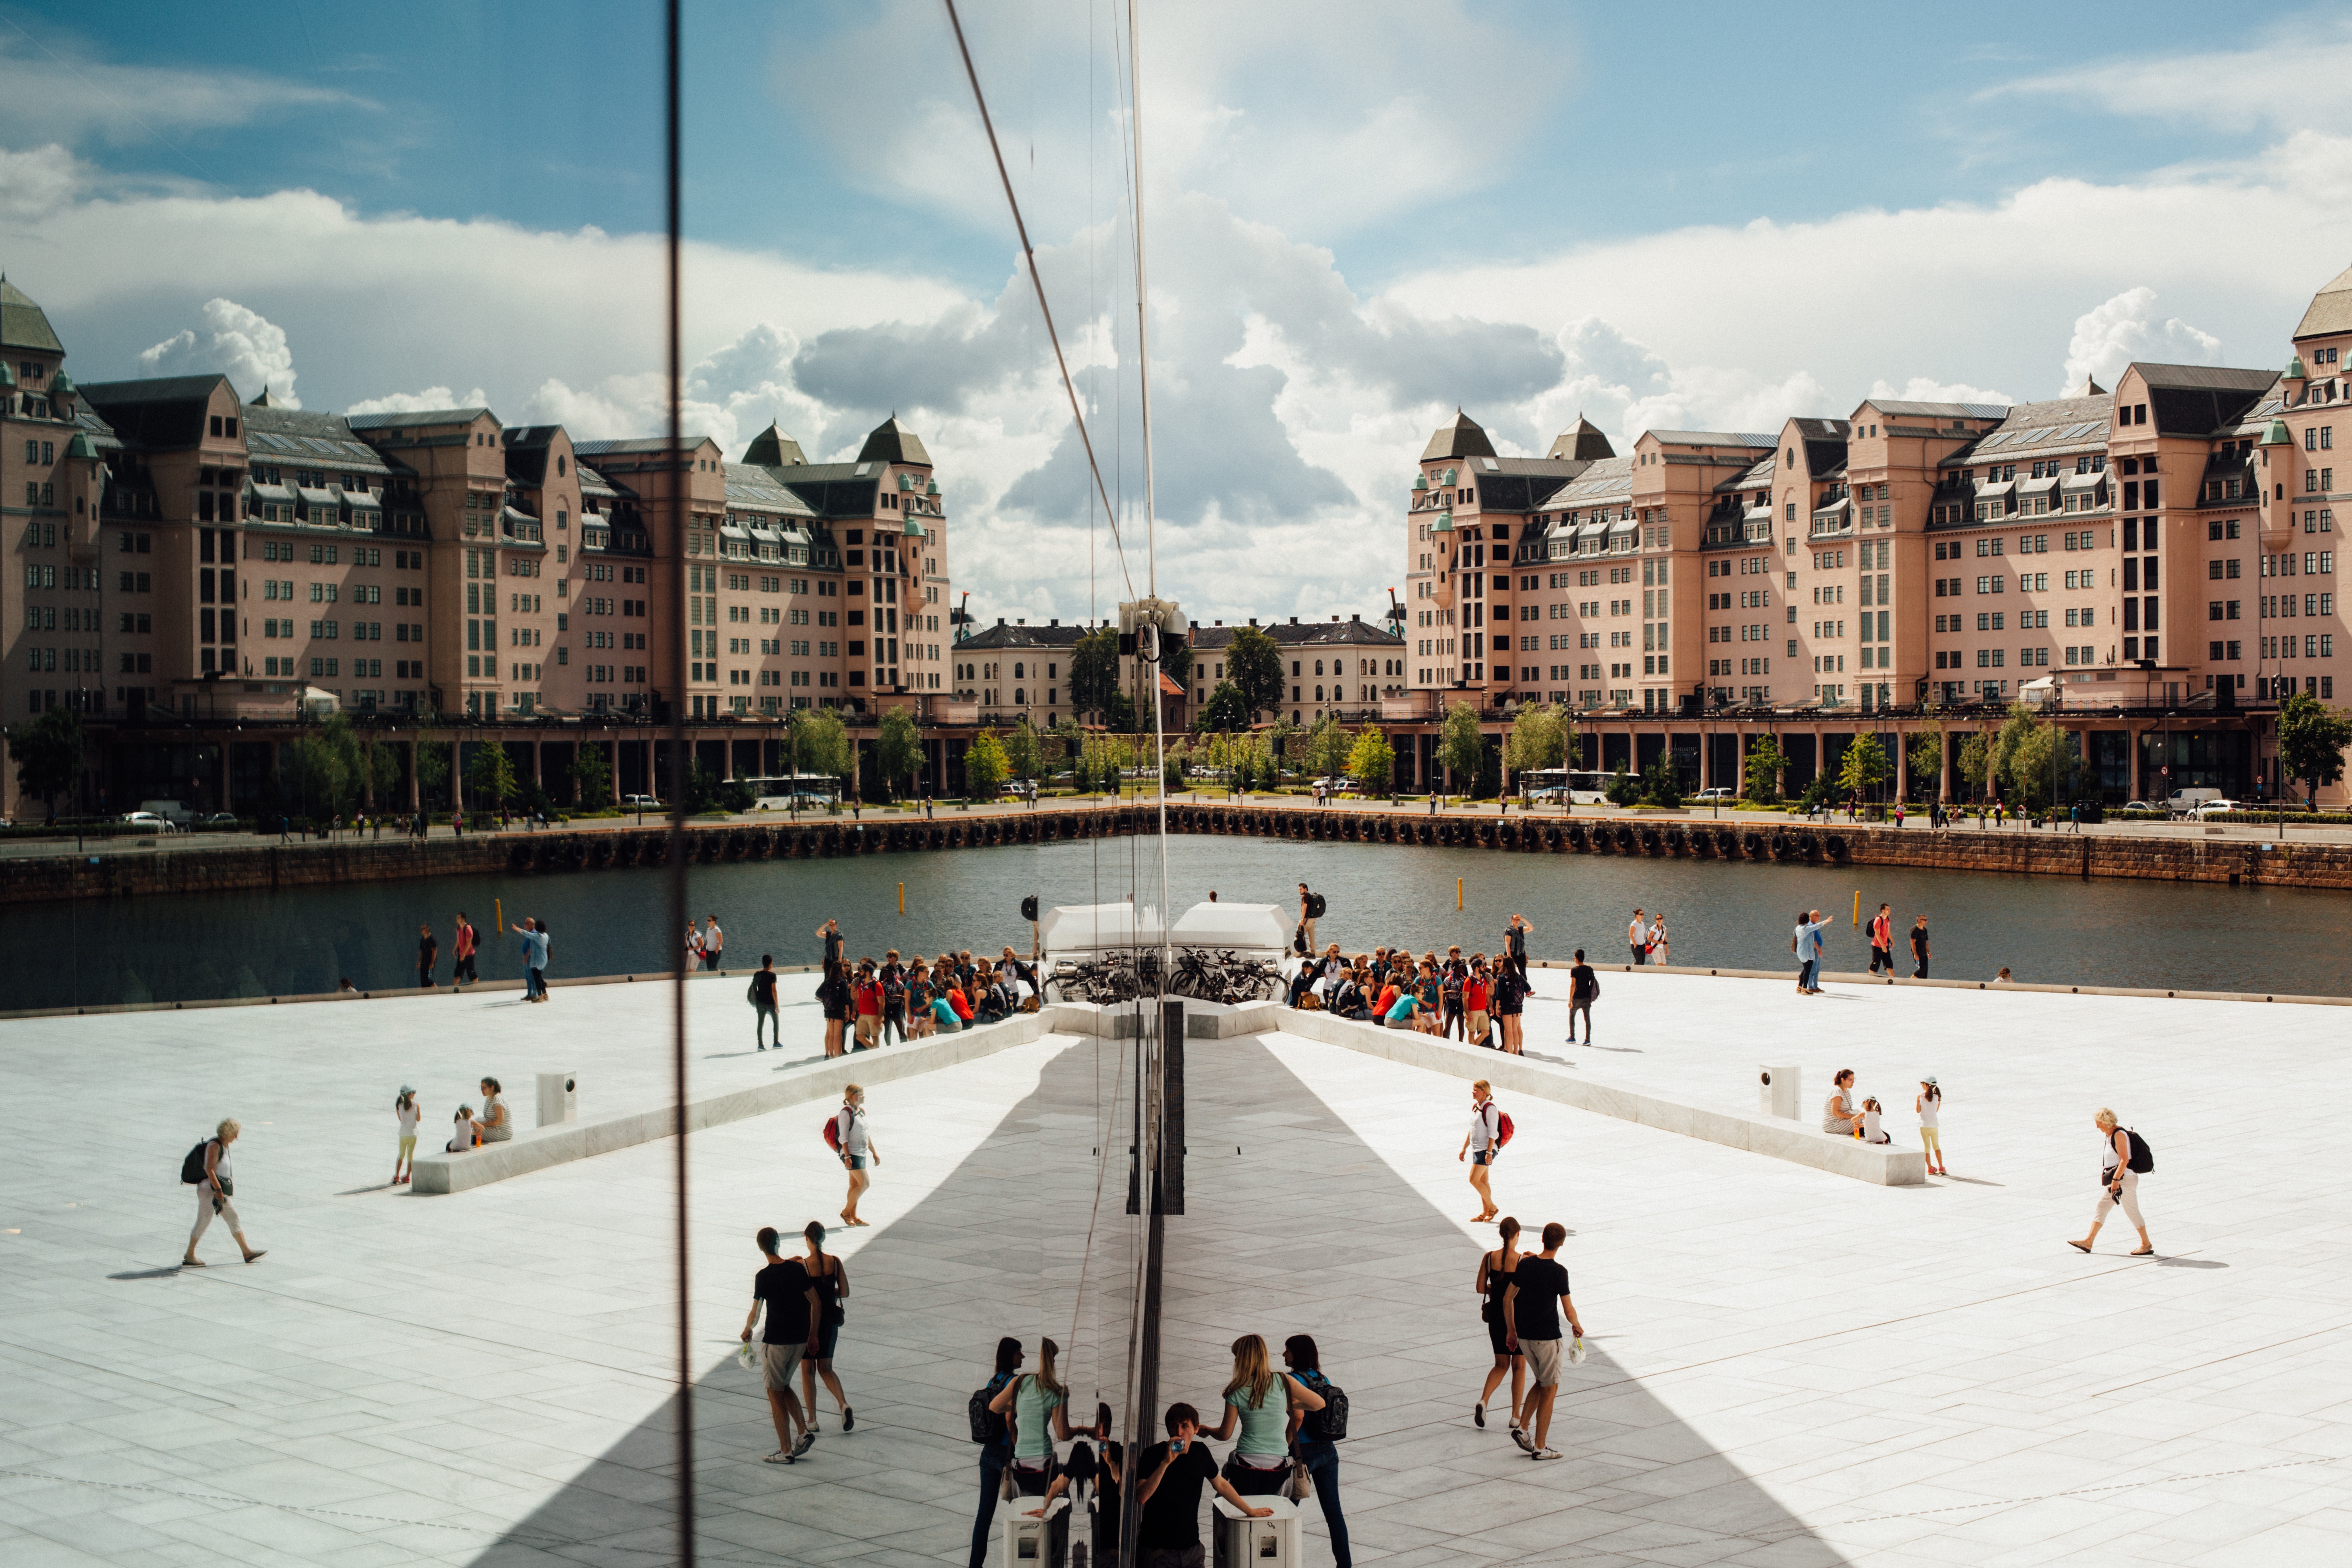
architecture, house, palace, city, cityscape, vacation, travel, reflection, plaza, waterfront, tourism, symetry, town square, ice rink